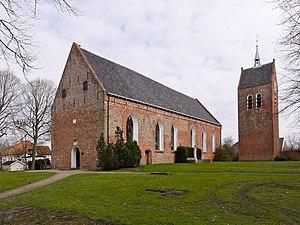
Baflo est un village de la commune néerlandaise de Het Hogeland, situé dans la province de Groningue.